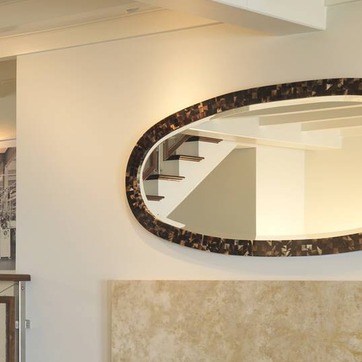
Material: mirror